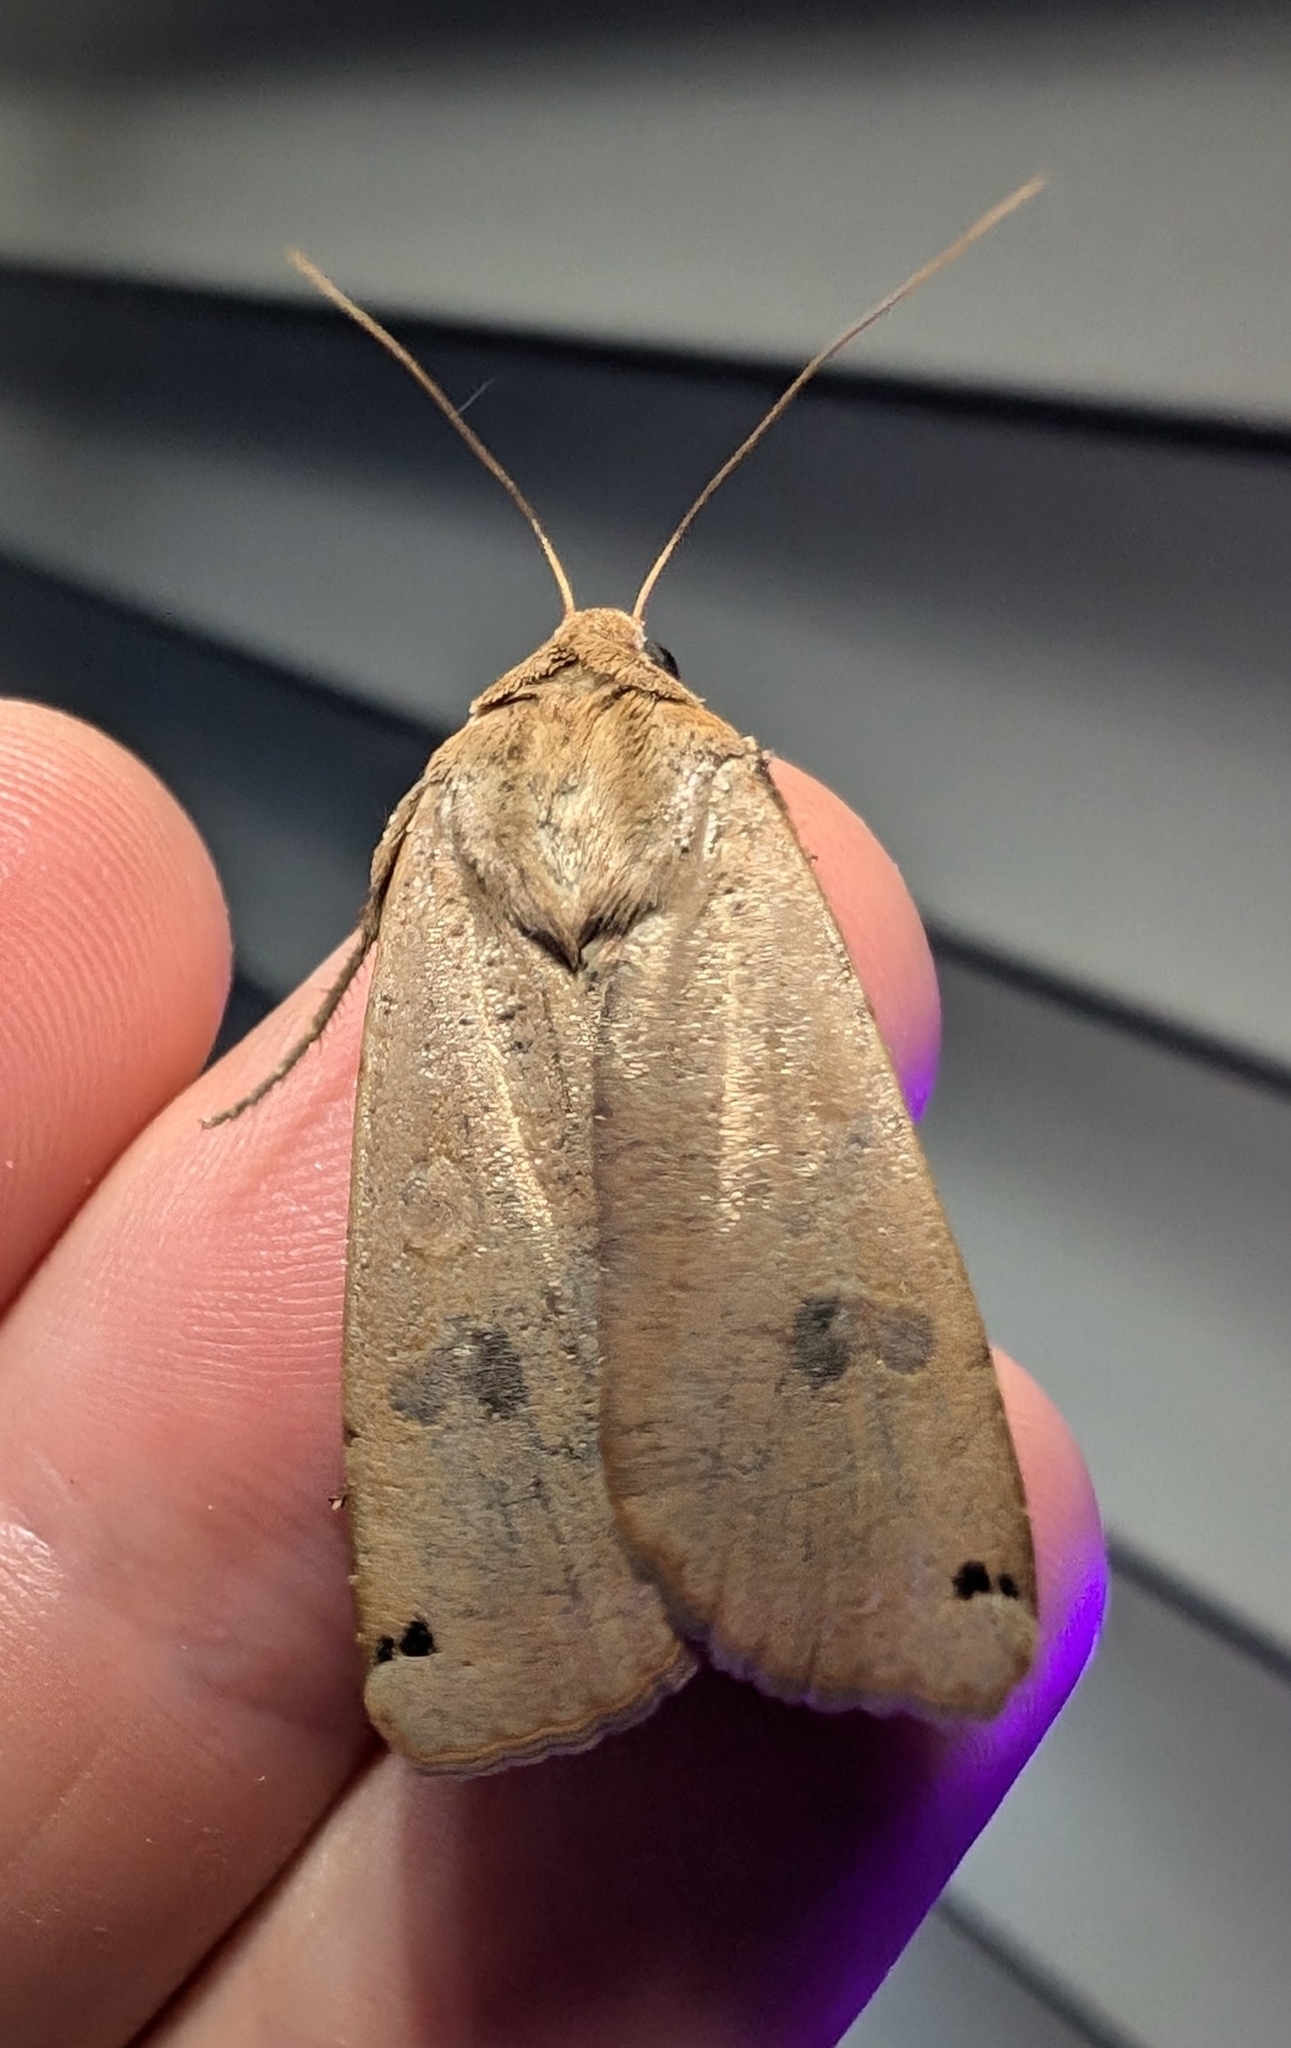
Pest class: cutworms